Freyburg, Germany

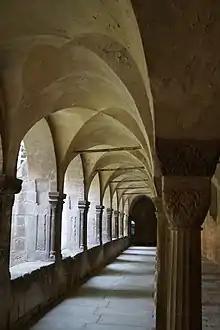
Monastery Pforta

Bordering on the city walls the terraced vineyards of the Schweigenberge is situated, which is in constant use since the High Middle Ages and still operated mainly by the local residents of Freyburg, most of whom run small vineyards for personal use, as has been the case here since medieval times.